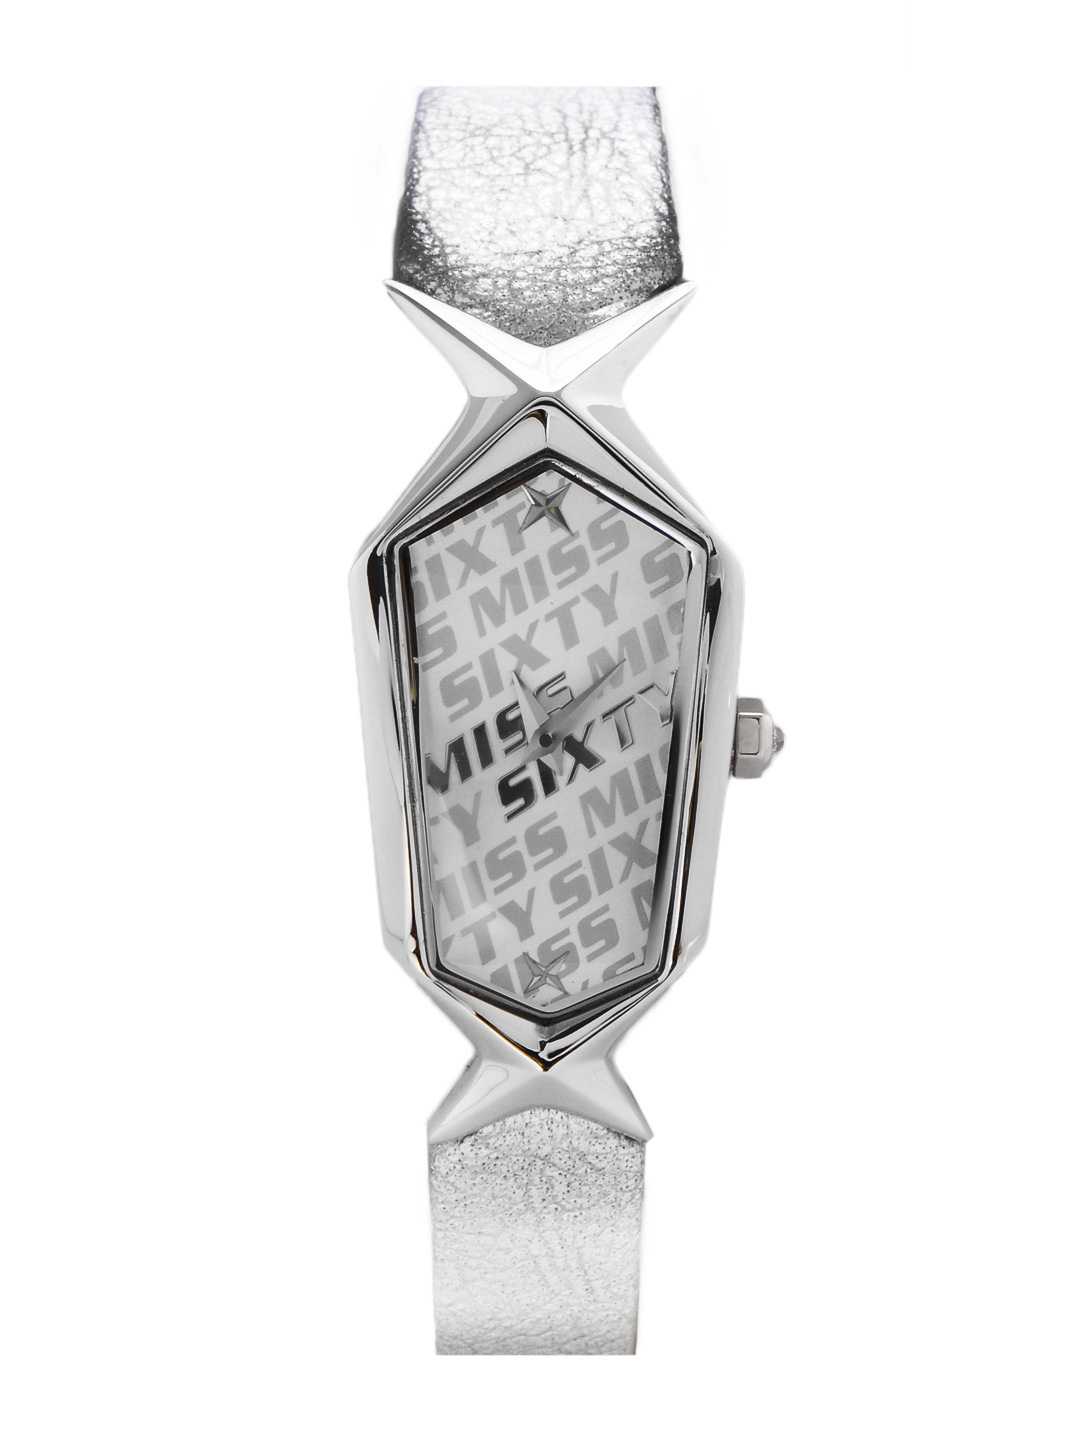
Miss Sixty Silver Watch
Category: Accessories / Watches / Watches
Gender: Women
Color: Silver
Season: Winter 2016
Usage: Casual